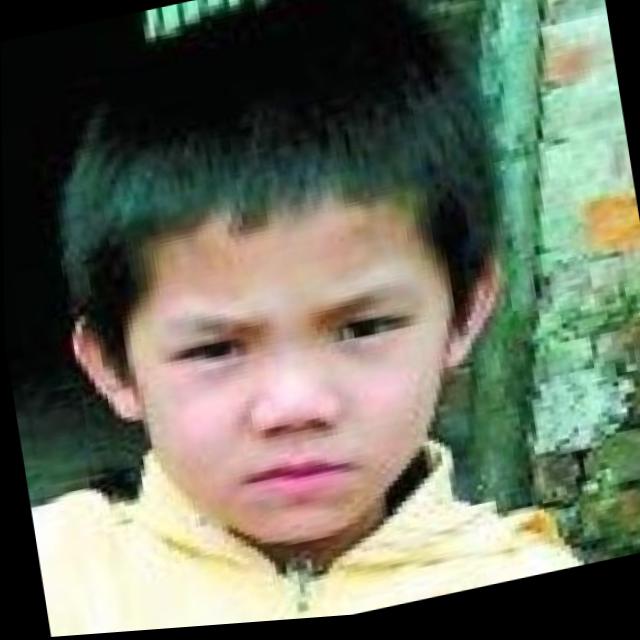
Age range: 0-12